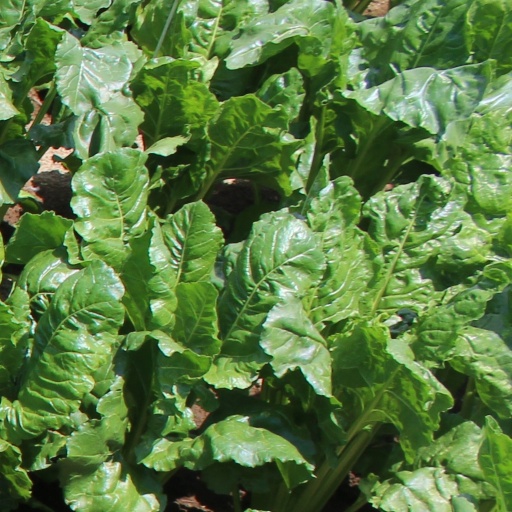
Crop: sugar beet